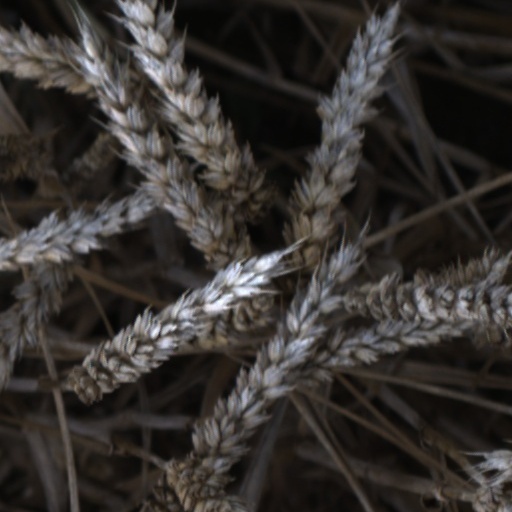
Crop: wheat